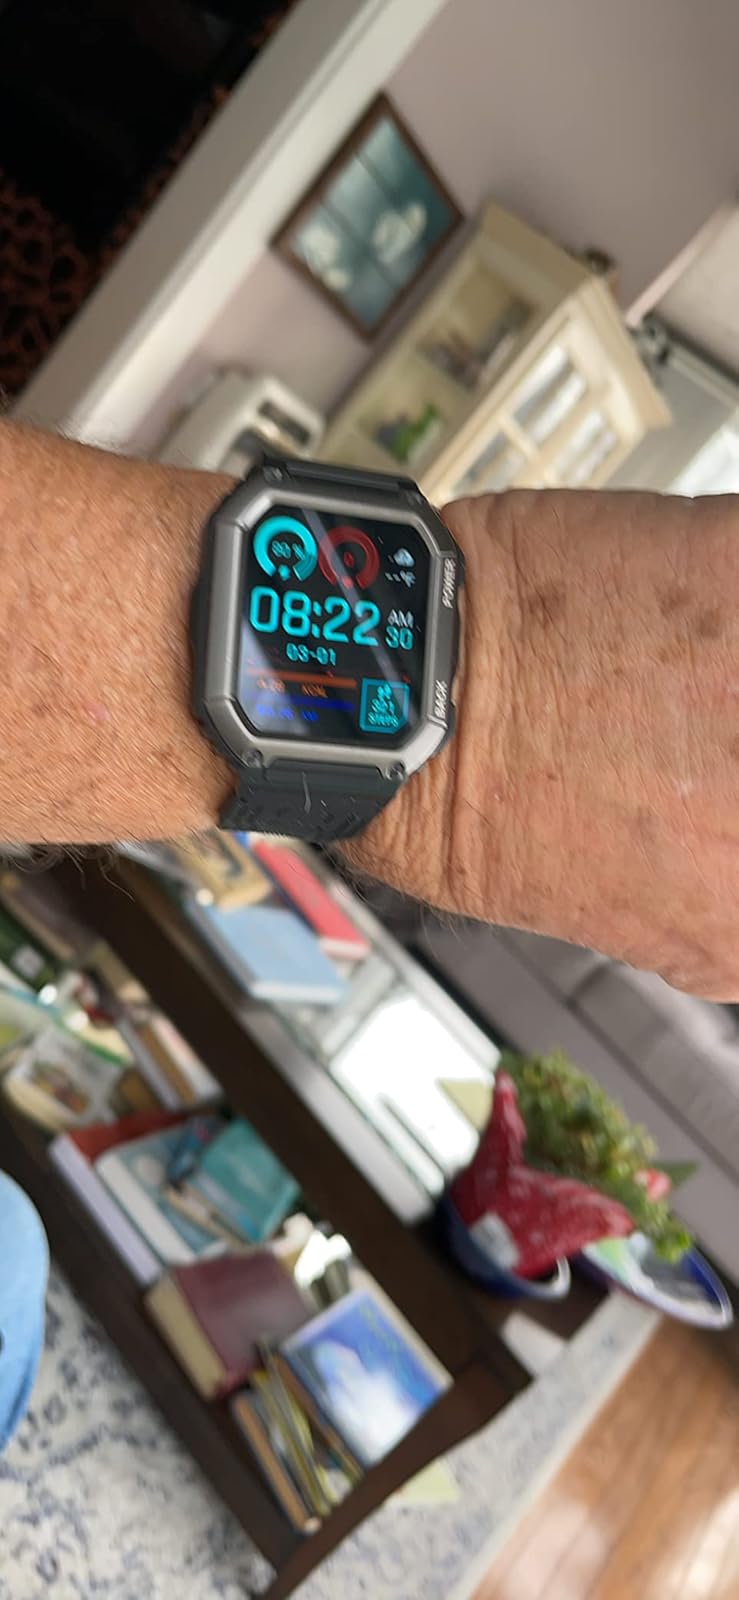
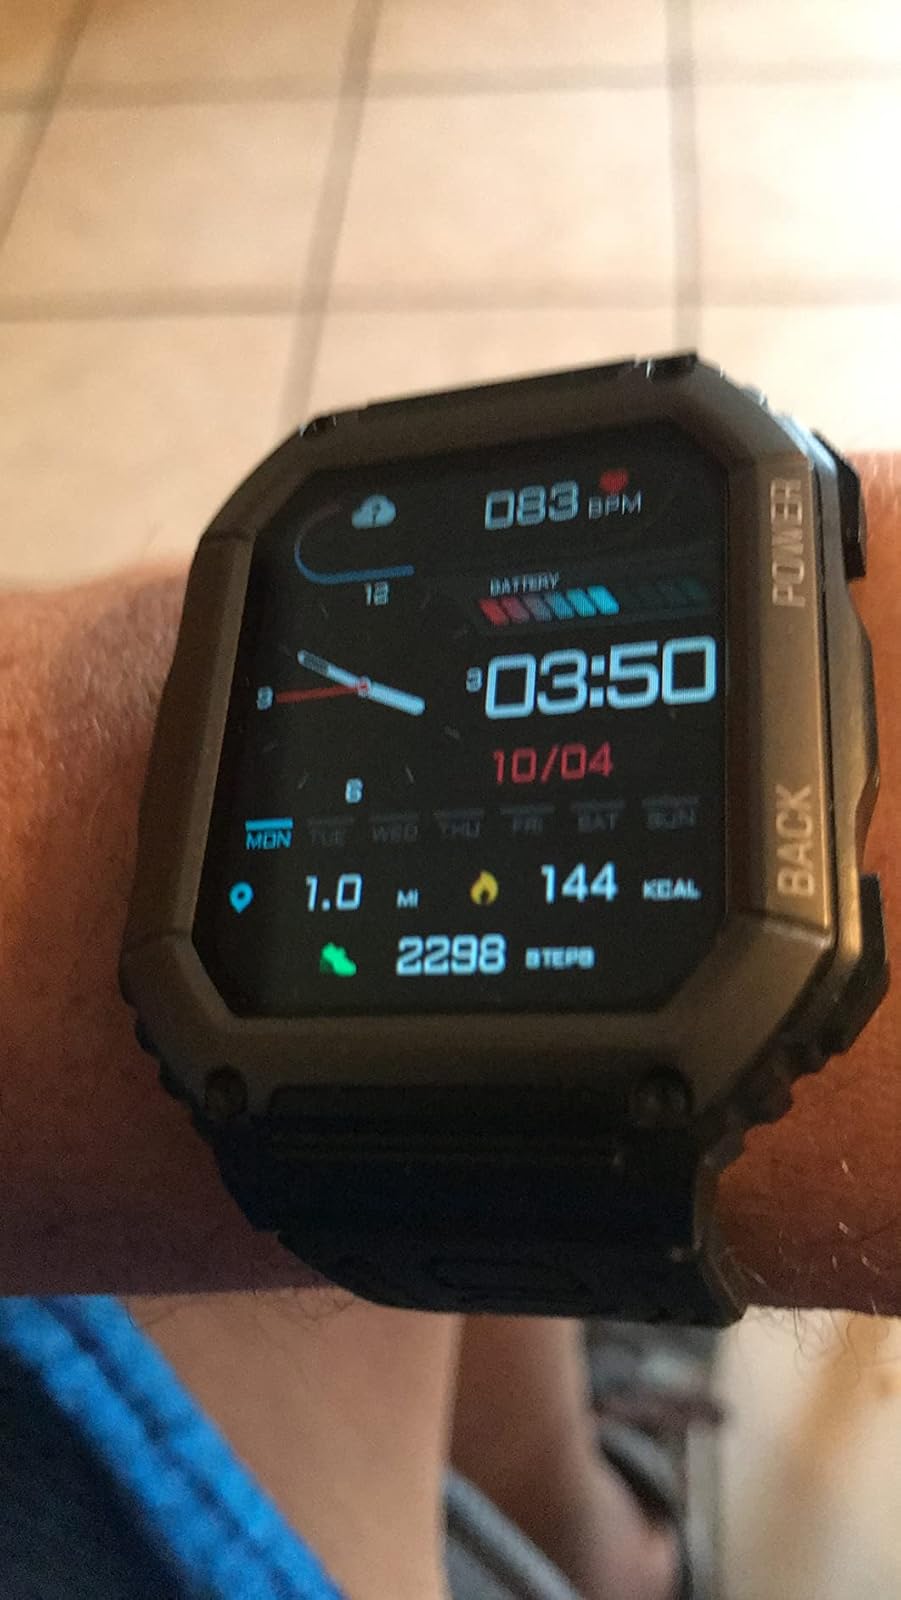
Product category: smartwatch
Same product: yes